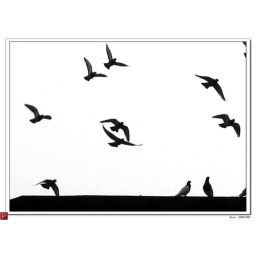
two doves are standing on the top of a building while 8 doves are flying in the sky.